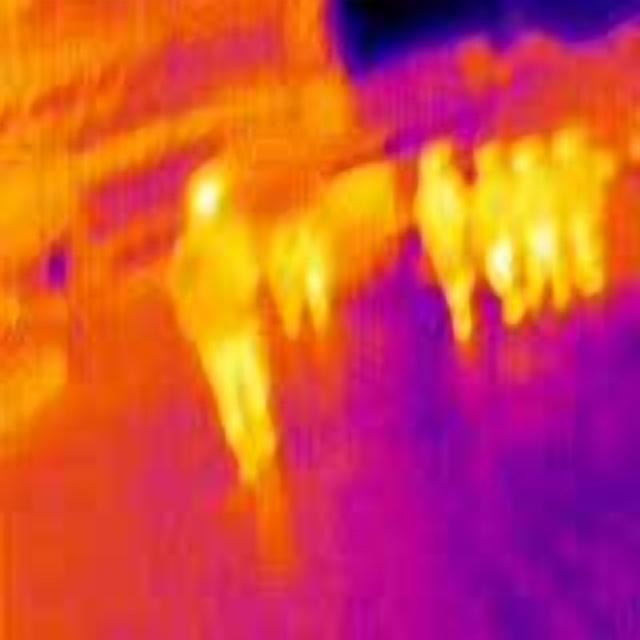
Detected objects:
label: person
label: person
label: person
label: person
label: person
label: person
label: person